Mount Warrigal, New South Wales

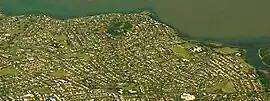
Aerial view from east

Mount Warrigal is a large suburb of Shellharbour, New South Wales, Australia. The population, according to the 2021 Australian Census, was 4,880. The suburb is in the Shellharbour City LGA.